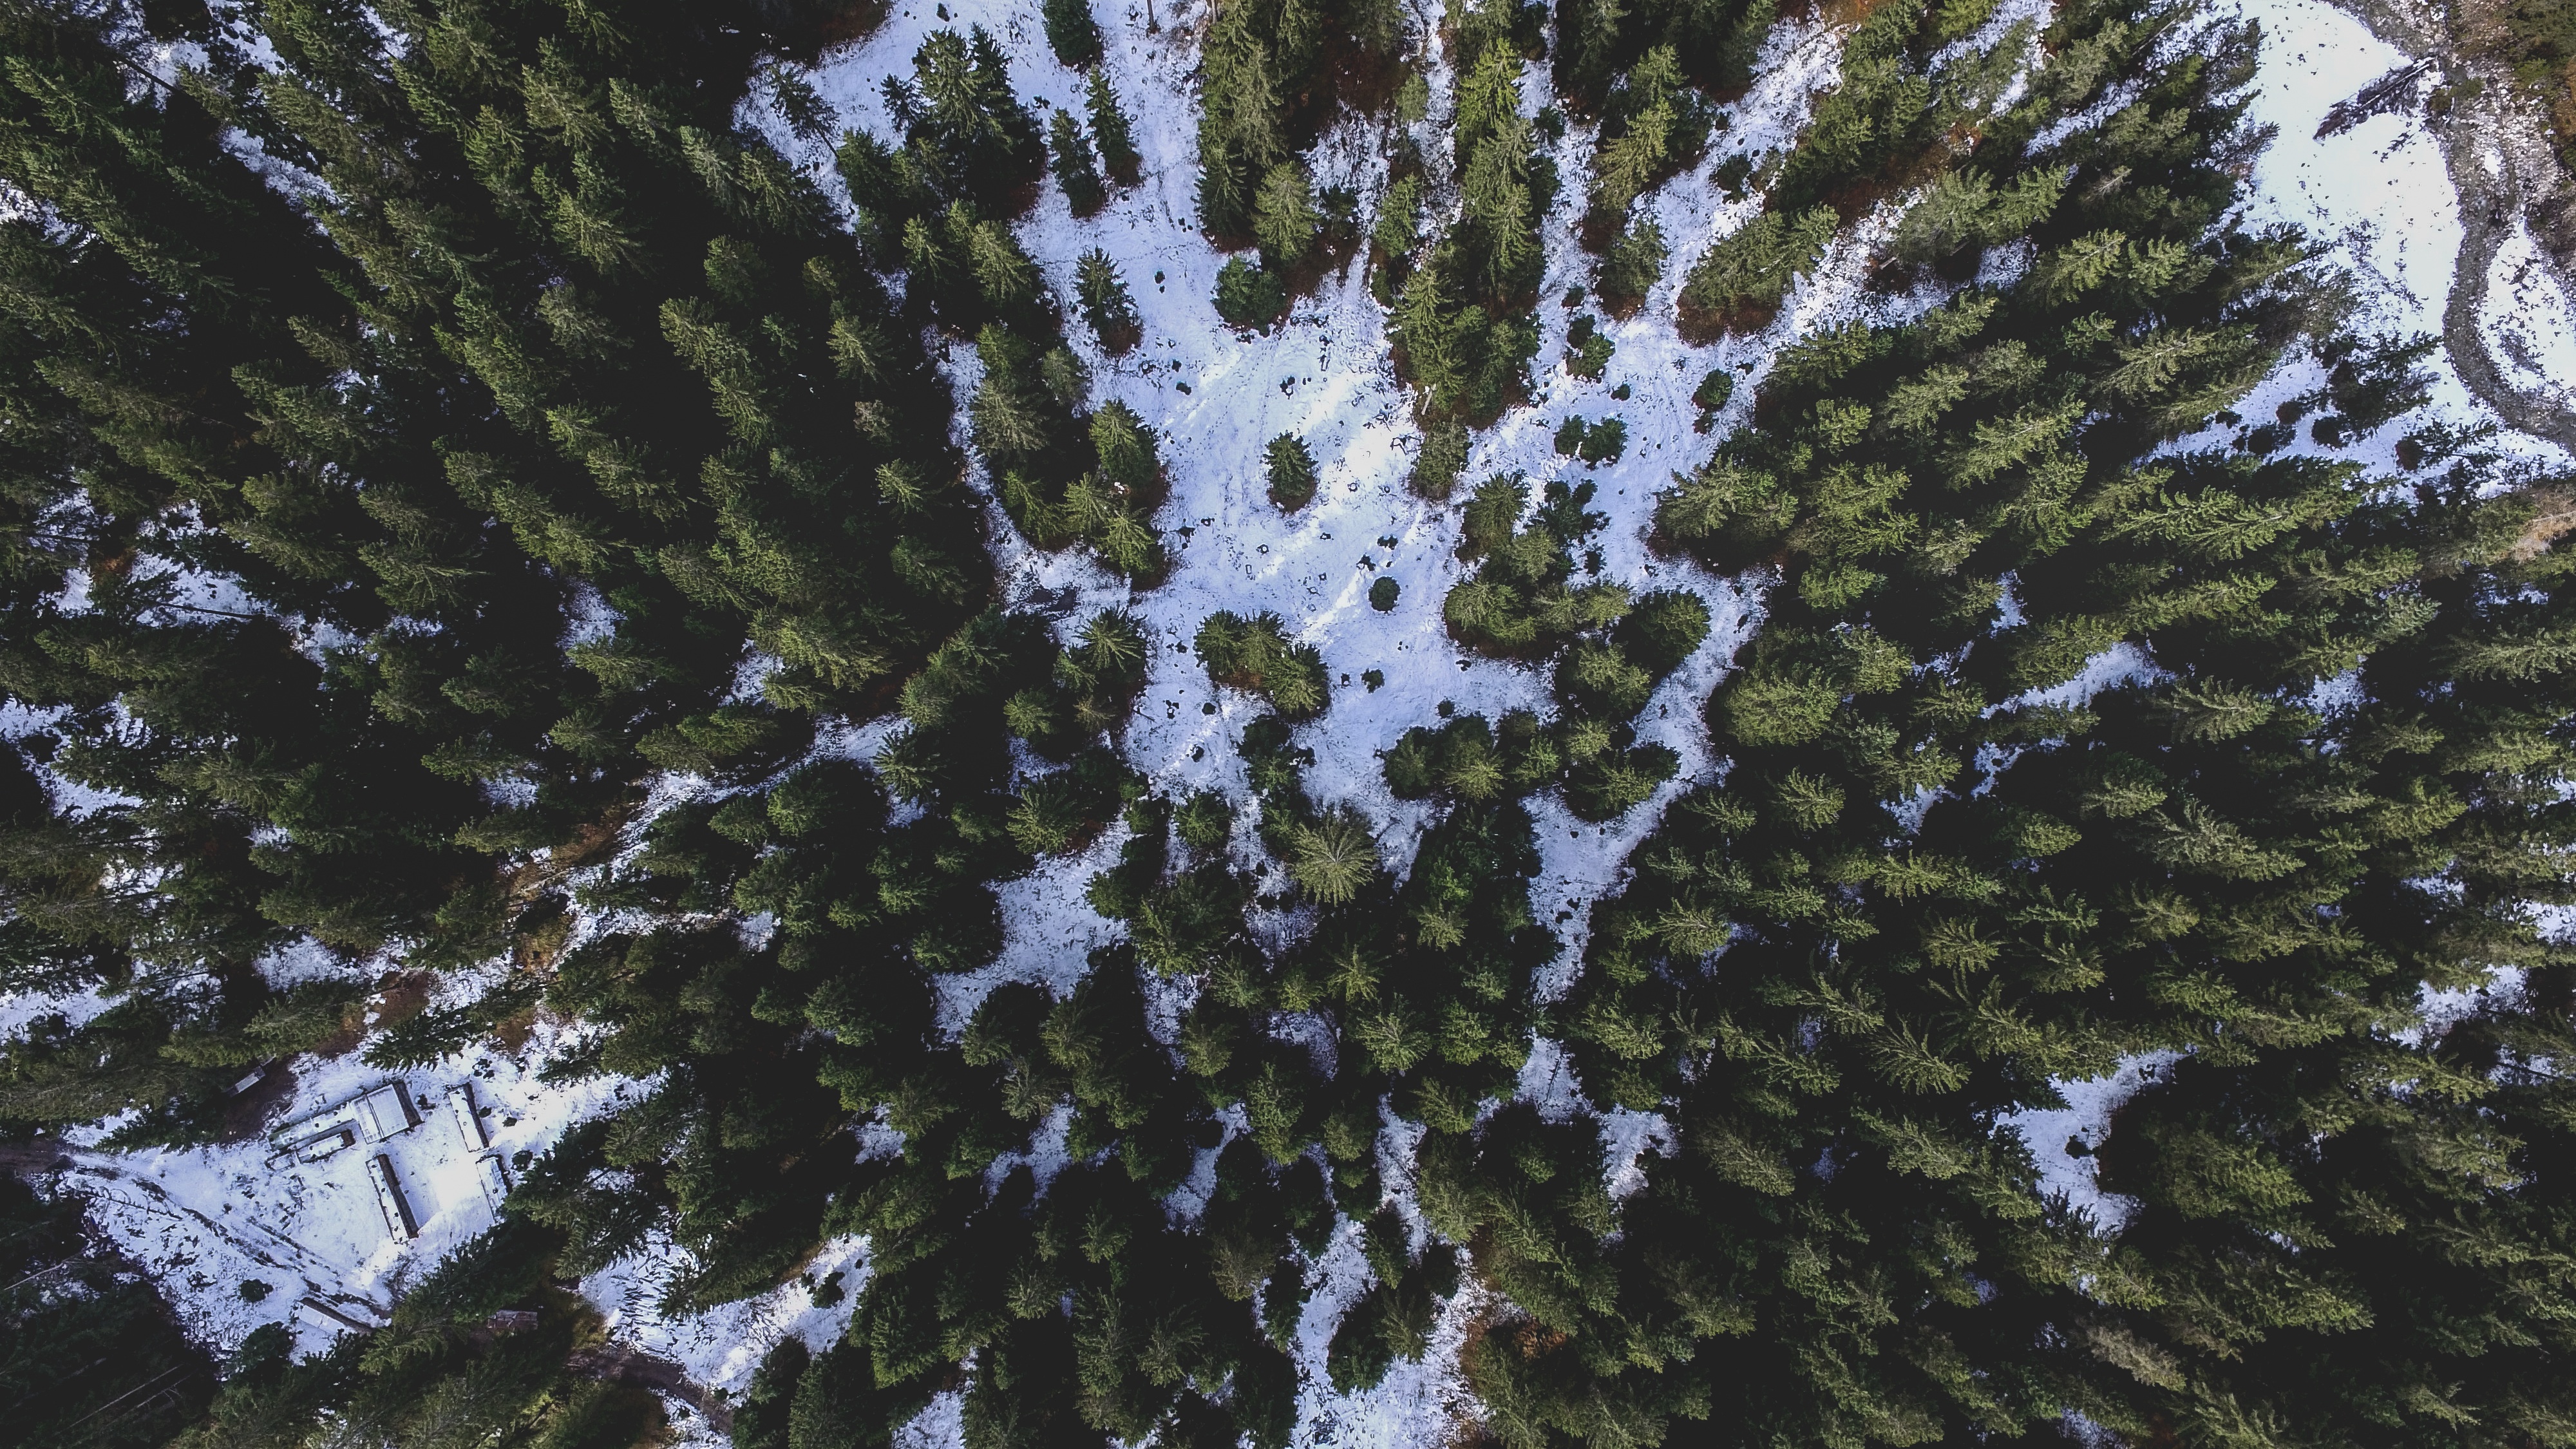
tree, branch, plant, leaf, flower, frost, birch, evergreen, botany, fir, flora, conifer, spruce, shrub, ecosystem, flowering plant, biome, woody plant, temperate coniferous forest, land plant